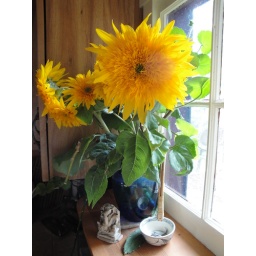
Sunflowers in the kitchen window